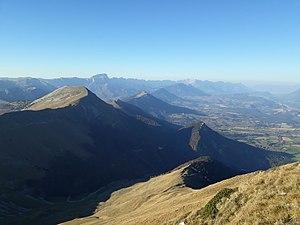
Le Mont Barral, la muraille orientale du Vercors, avec la Mont Aiguille et la partie occidentale du Trièves, vus depuis la crête de Larchat, au sud.
Le Trièves est une petite région naturelle située dans le sud du département de l'Isère, dans les Alpes françaises. Il s'agit d'une dépression localisée dans les Alpes externes dont le nom est également utilisé par la structure intercommunale, la communauté de communes du Trièves dont le siège est installé à Monestier-de-Clermont.